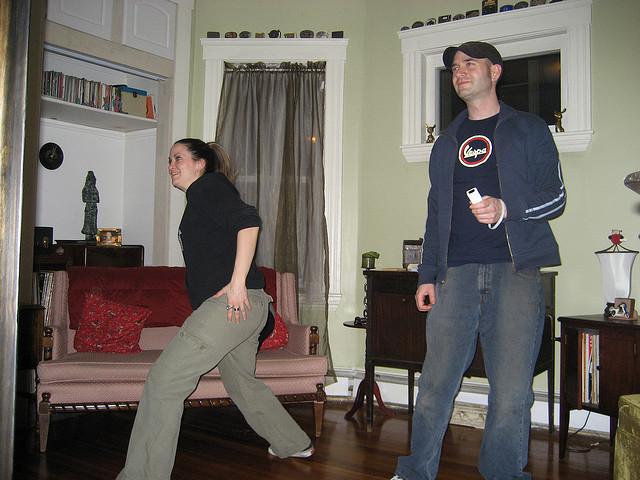
a man and a woman standing in a living room